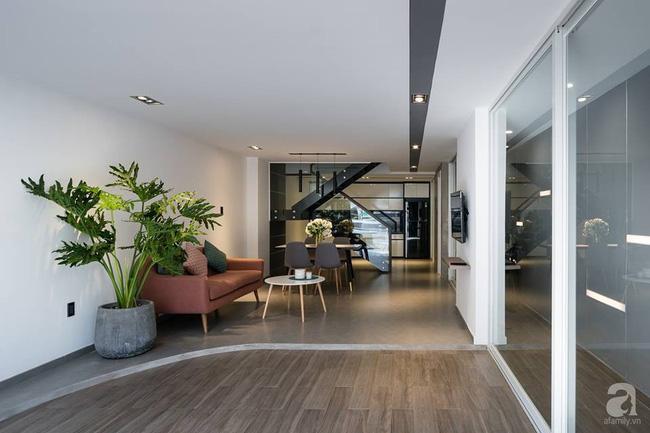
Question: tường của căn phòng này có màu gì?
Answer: tường của căn phòng này có màu trắng